Alison Wheeler (comedian)

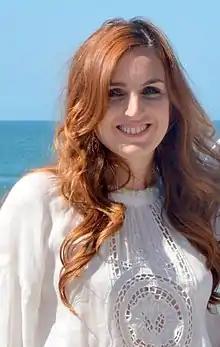
Wheeler in 2017 at the Cabourg Film Festival

Wheeler initially earned recognition as a member of the French cooperative Studio Bagel, a website that was later acquired by the television channel Canal+. She has an established cinematic career and is known for creating and performing musical parodies on France Inter.